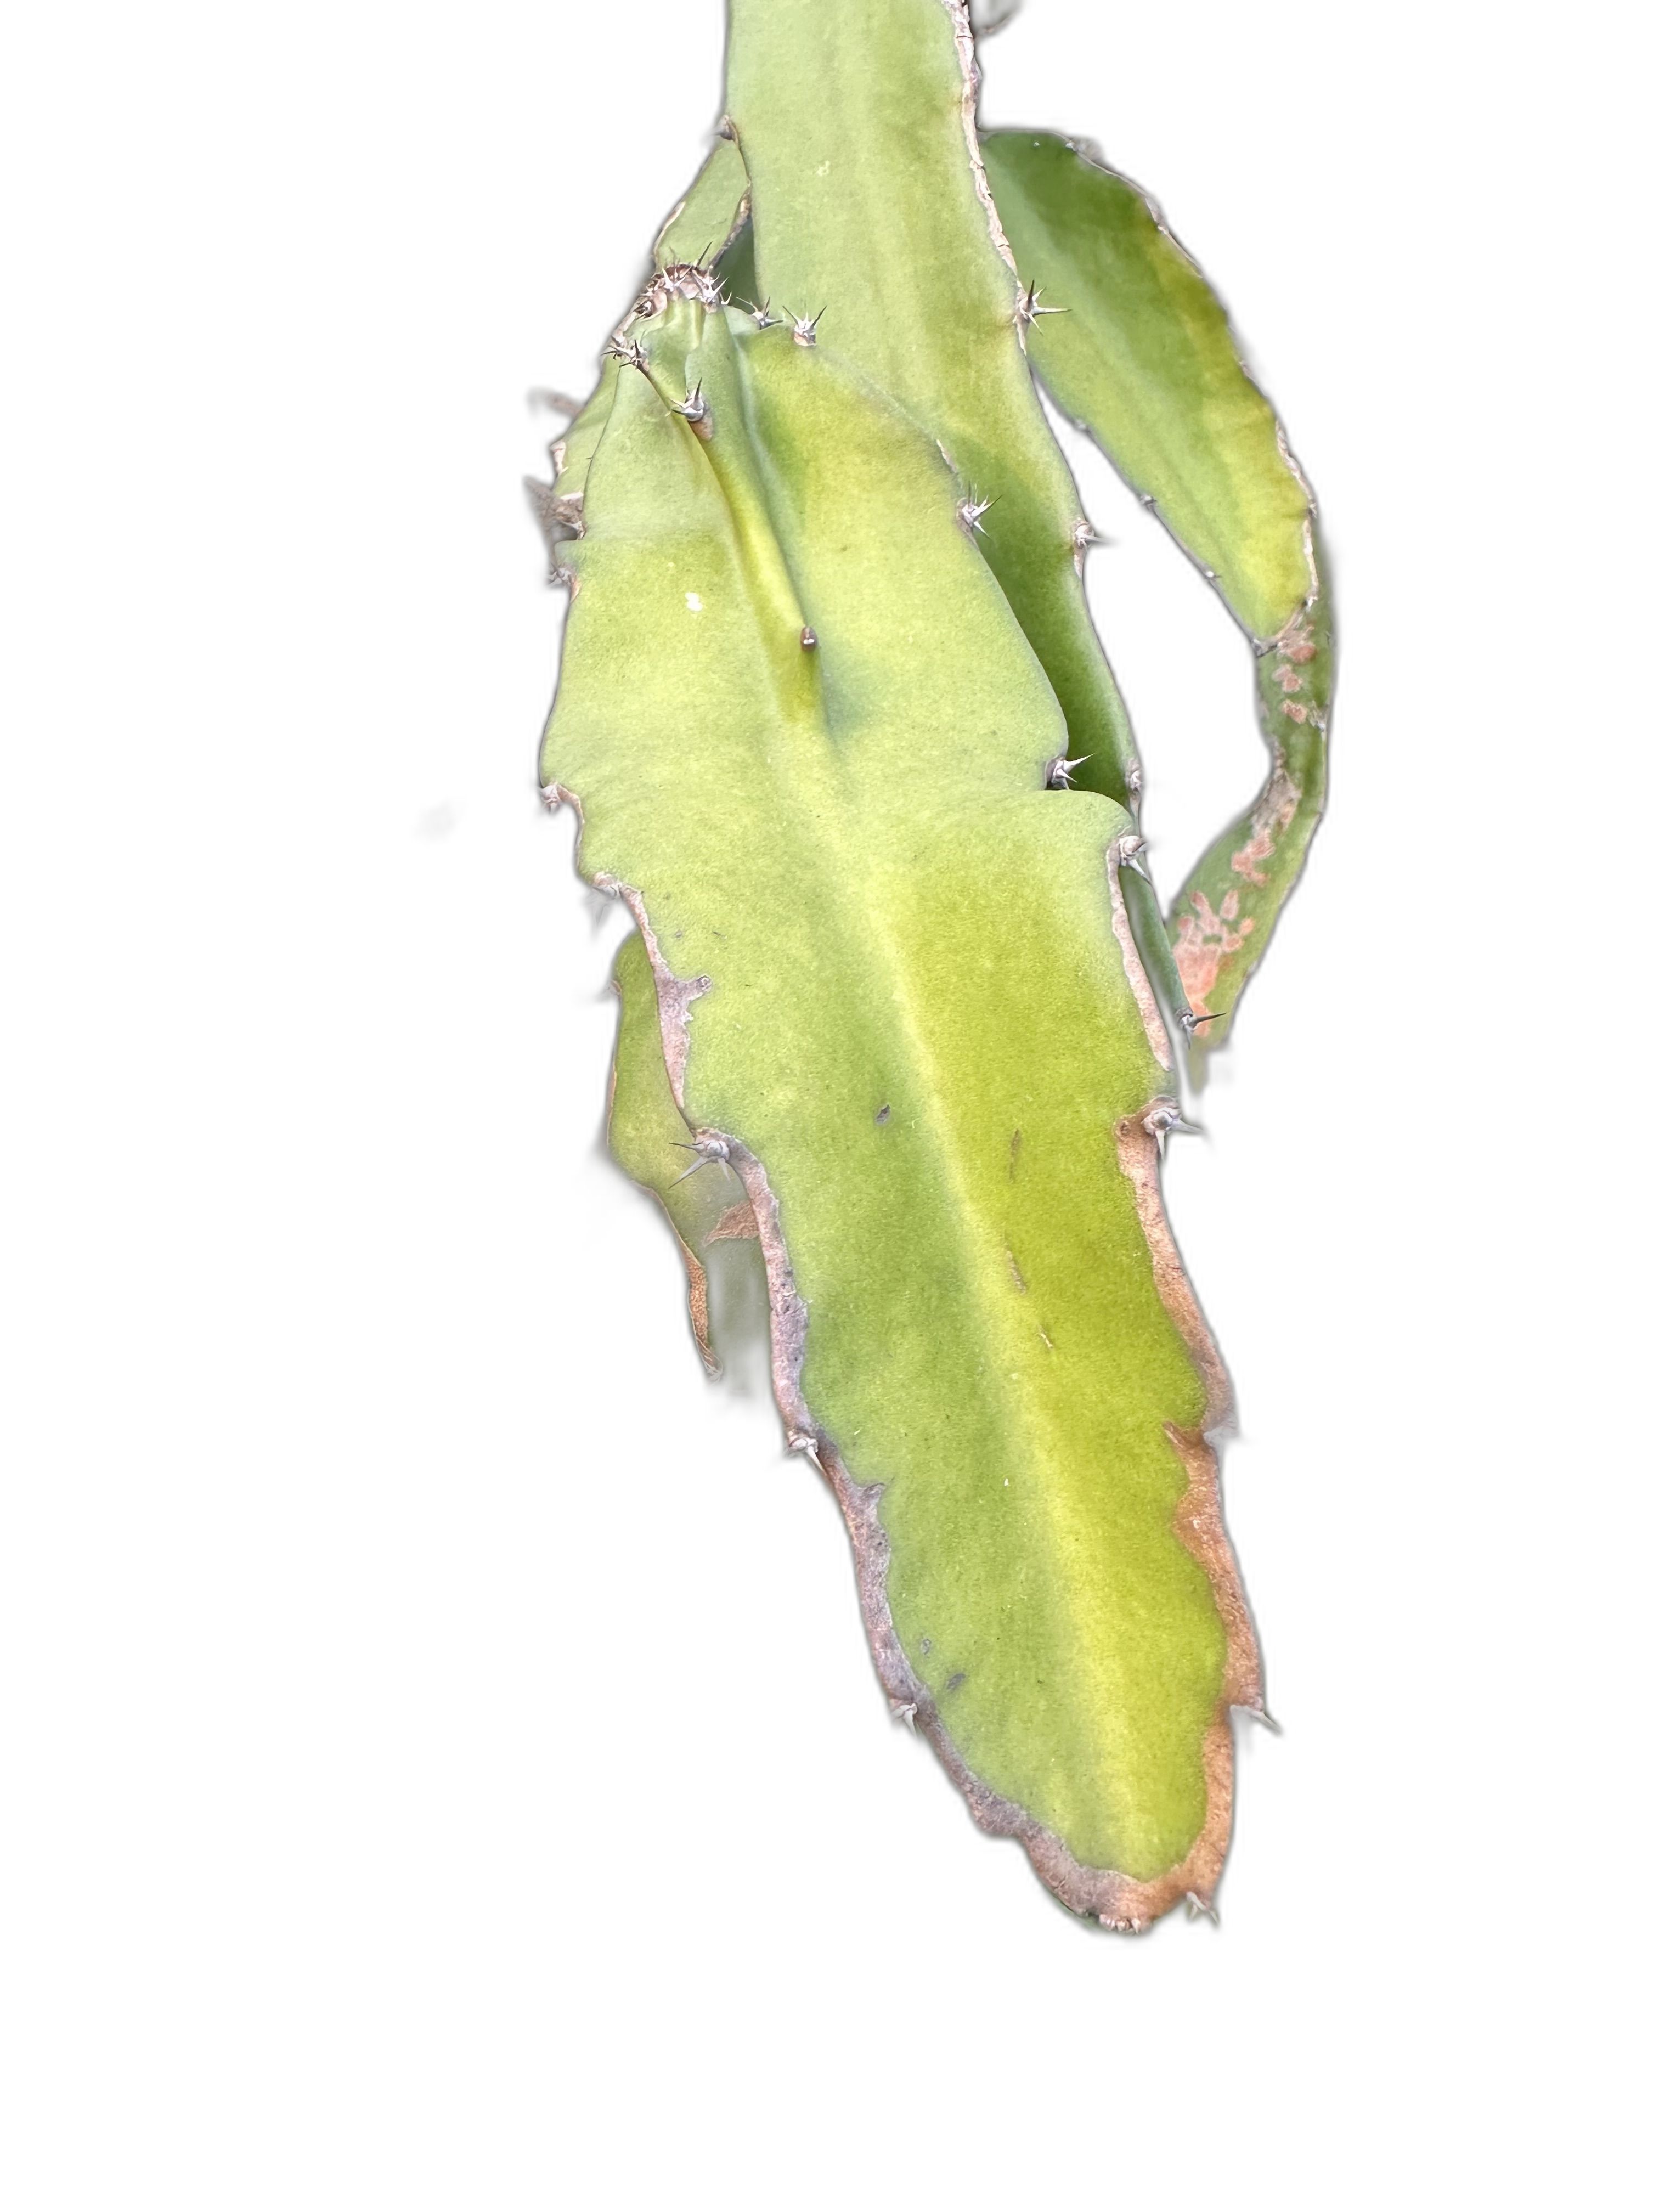
Label: Good leaf